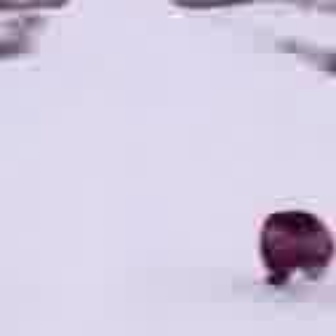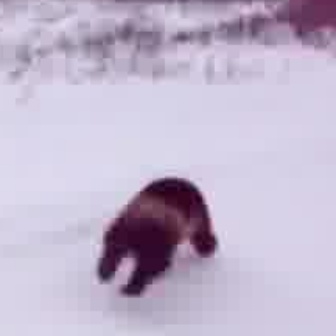
  Please identify the target specified by the bounding box [253,204,333,284] in the first image and locate it in the second image. Return the coordinates in [x_min,y_min,x_max,y_max] format.
Answer: [93,174,214,296]